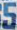
Number: 5